New Forest

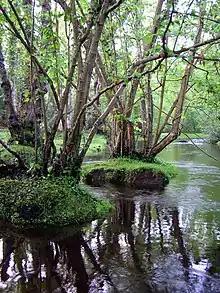
Alder trees by the Beaulieu river at Fawley Ford, north of Beaulieu

The New Forest National Park area covers , and the New Forest SSSI covers almost , making it the largest contiguous area of unsown vegetation in lowland Britain. It includes roughly: